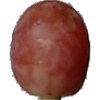
Label: Grape Pink 1